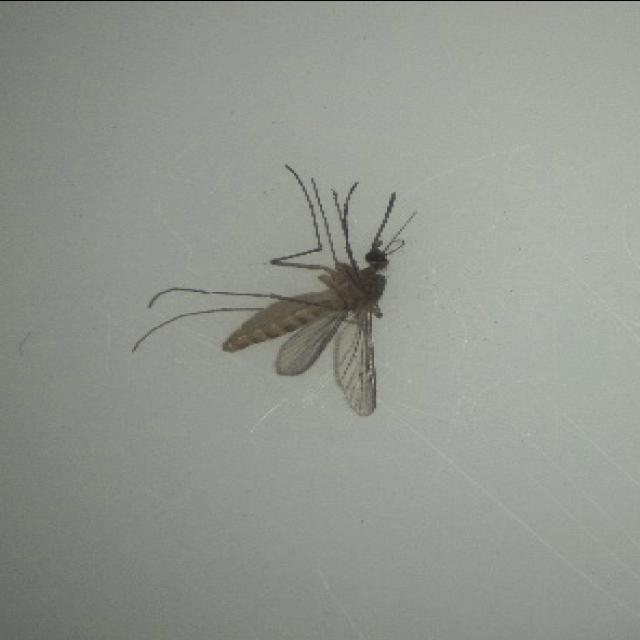
Species: culex_pipiens